Seleucid coinage

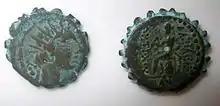
Bronze coin of Antiochus IV

Anchor was the symbol of Seleucid dynasty starting from the reign of Seleucus I Nicator in 305 BC, and it was used by his successors. The anchor first appeared in reverses of coins with Alexander the Great's image in them. Such coins with Alexander in them were very common in the Diadochi states. Origins of the anchor as a symbol is obscure, but there are several theories about the origin. For instance, it may commemorate Seleucus' career under Ptolemaic rule between 315 BC and 312 BC. Another theory is that the anchor was a form of propaganda aimed at merchants to lure them back into Northern Syrian cities and their new harbors built by Seleucus.